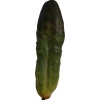
Label: cucumber